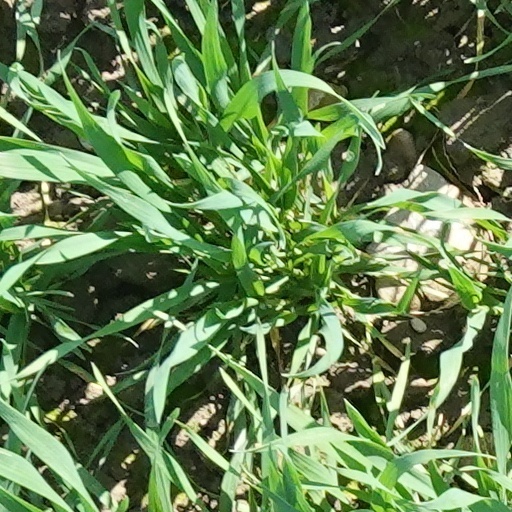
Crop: wheat